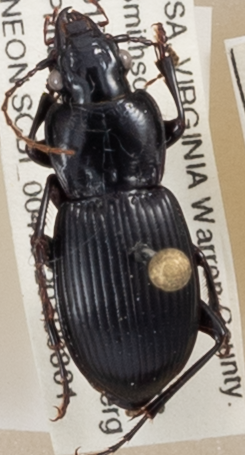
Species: Cyclotrachelus sigillatus
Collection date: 2019-08-01 04:00:00
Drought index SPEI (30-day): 0.216
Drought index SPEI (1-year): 2.09
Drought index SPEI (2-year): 2.09